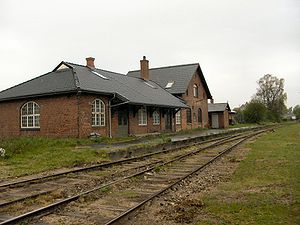
Stationsbyer i Danmark / Årsager til stationsbyernes opståen og udvikling / Industrien
Gørlev Station skabte en industriby
En stationsby i Danmark er en by med en jernbanestation, og benævnelsen bruges som betegnelse på byer, hvis opståen og udvikling overvejende er sket under indflydelse fra jernbaneforbindelsen. Nogle stationsbyer, så som Brønderslev, Herning og Skjern opnåede at blive købstæder, andres udvikling gik i stå ved nedlæggelse af jernbanen, mens en del selv derefter bevarede deres rolle som lokale handelssteder for en omegn – sommetider til erstatning for stagnerende købstæder – eksempelvis Hadsund og Aars.